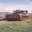
Label: tank